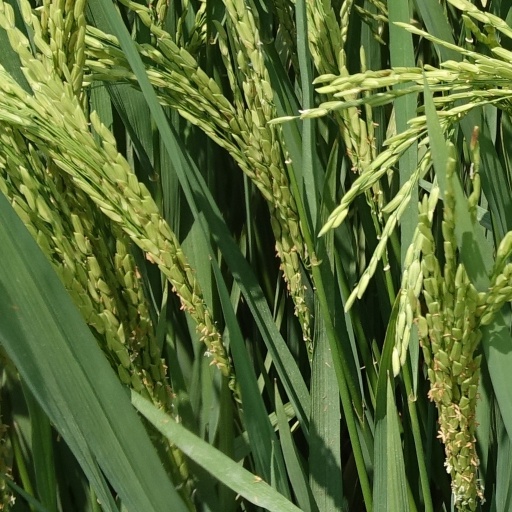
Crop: rice